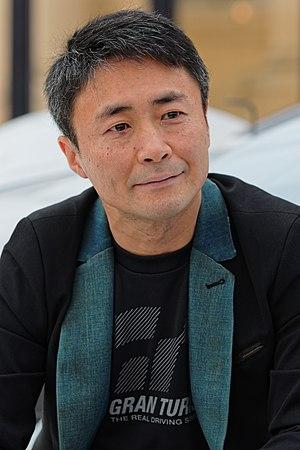
Interview de Kazunori Yamauchi, directeur général des automobiles Alpine lors du festival automobile international 2015.